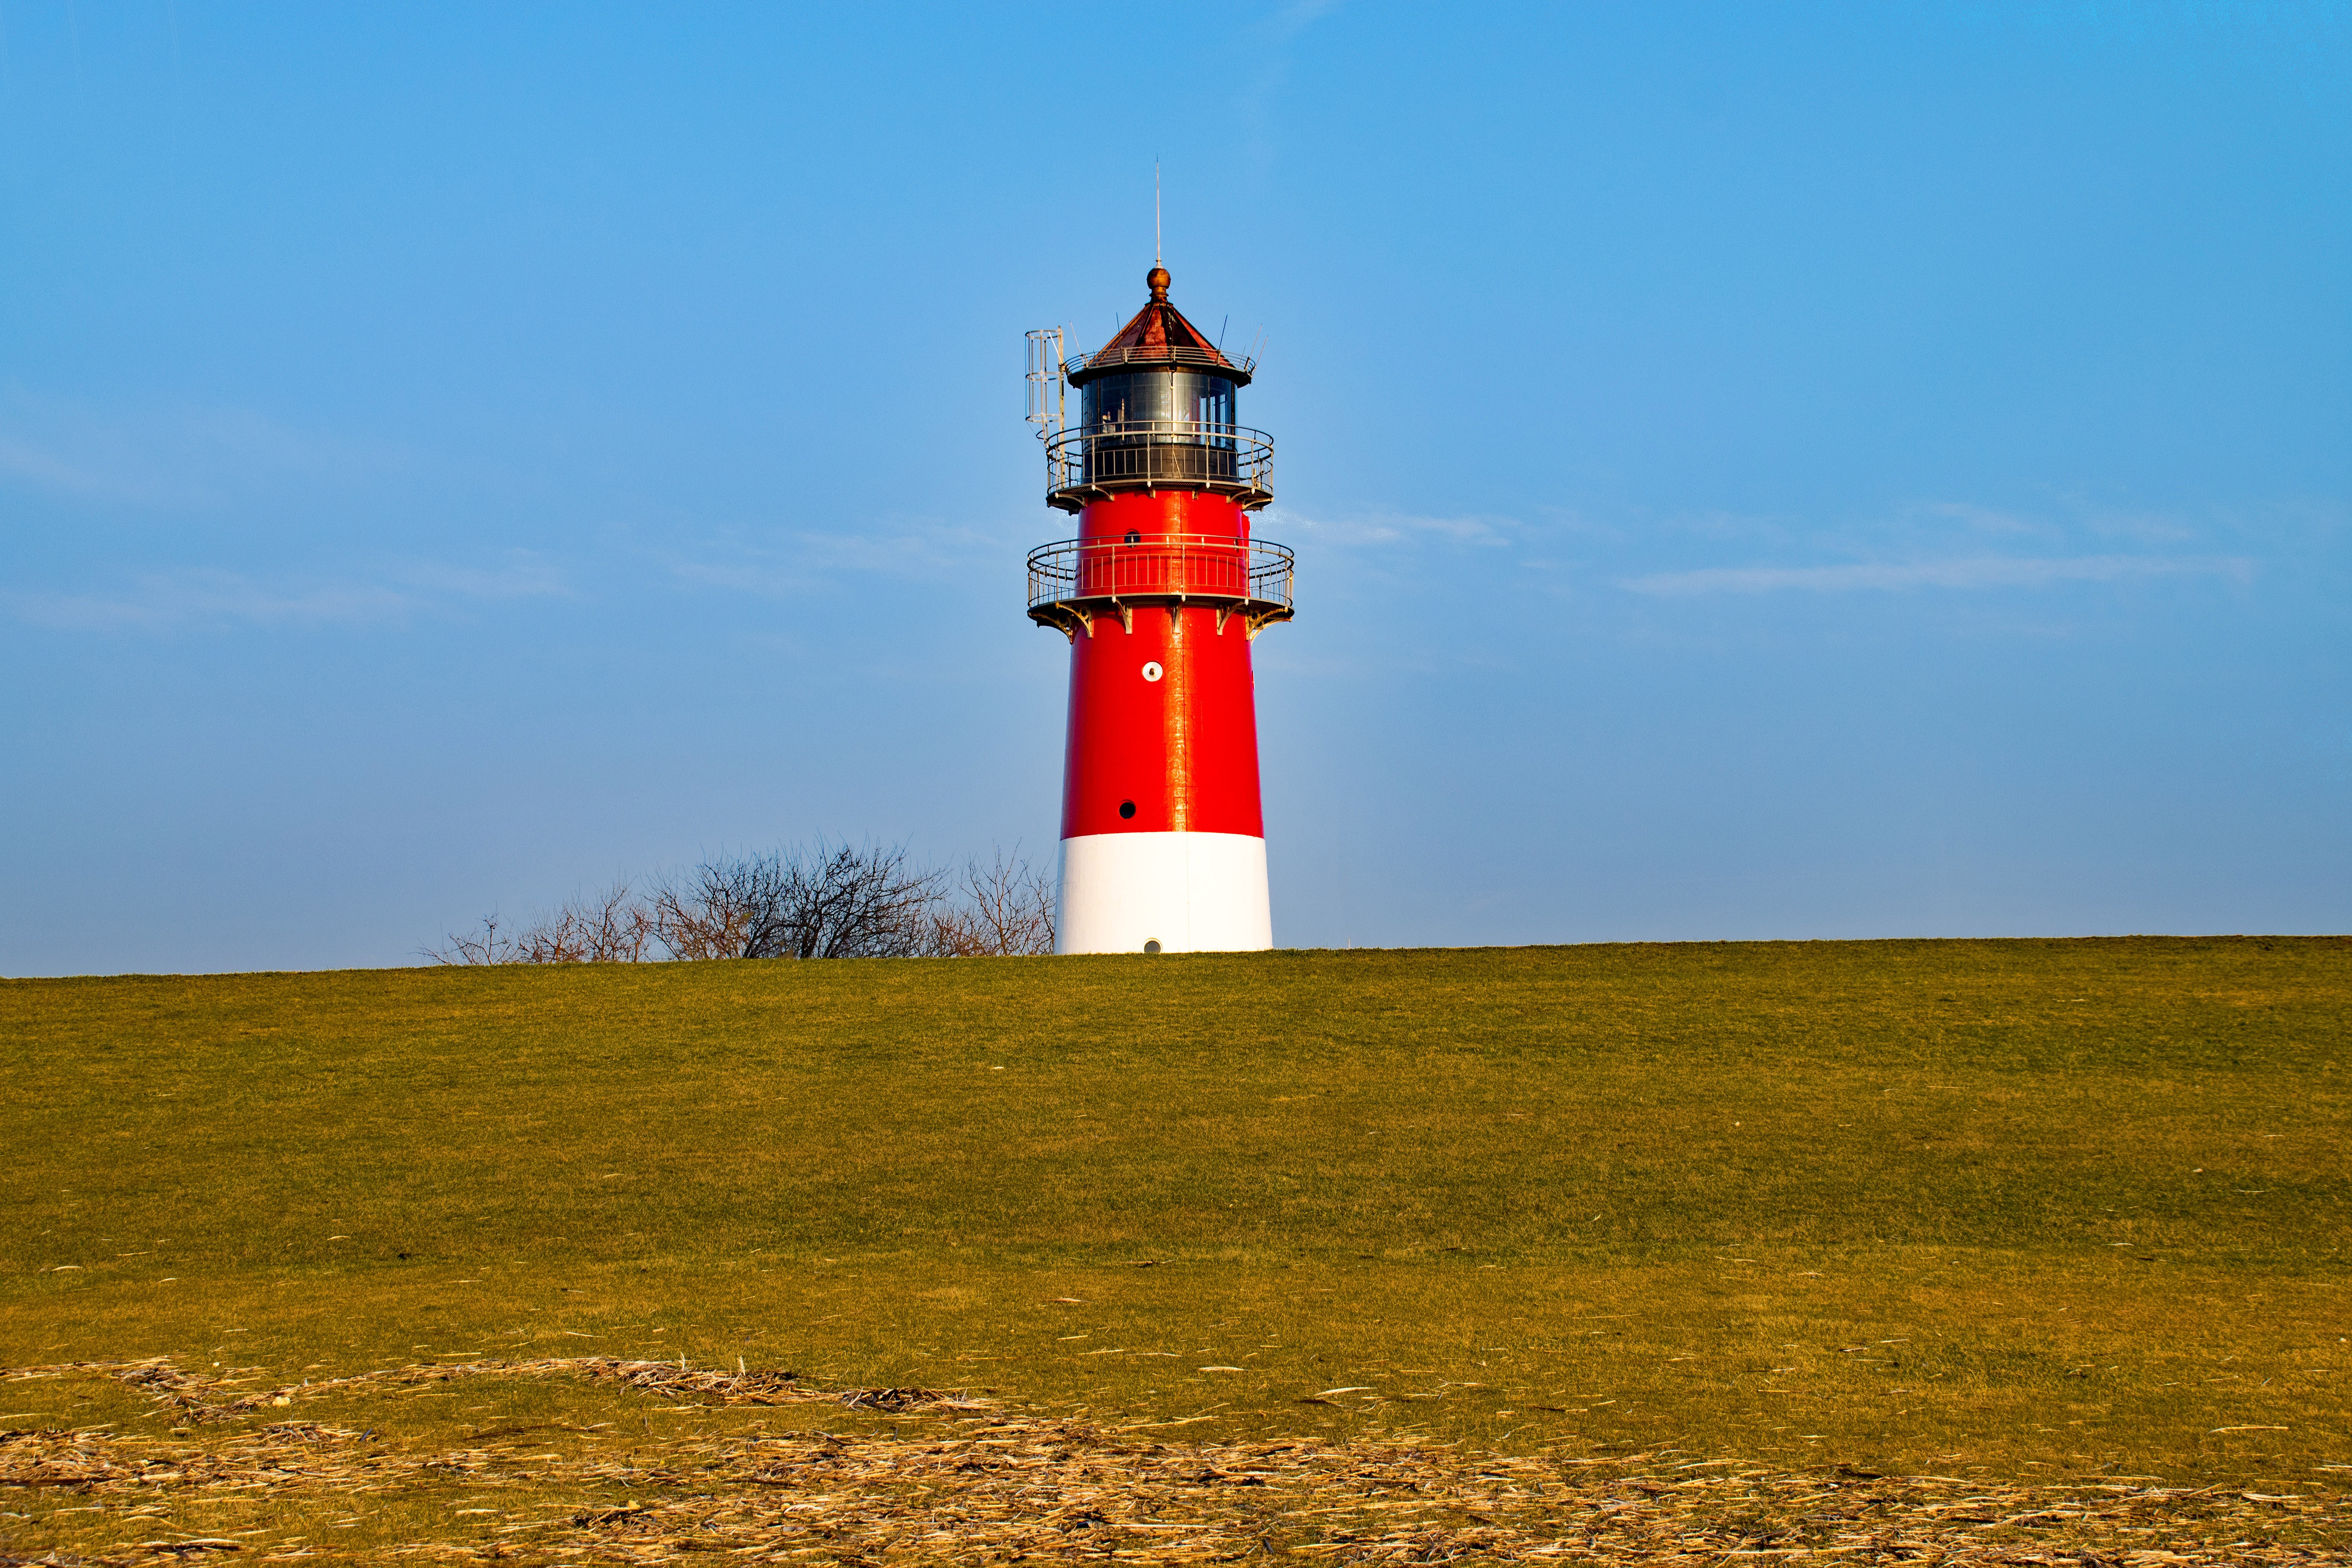
sea, coast, lighthouse, prairie, tower, places of interest, germany, mecklenburg, dike, b sum